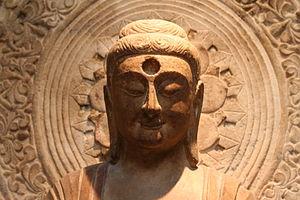
Musée Cernuschi, Paris, France.